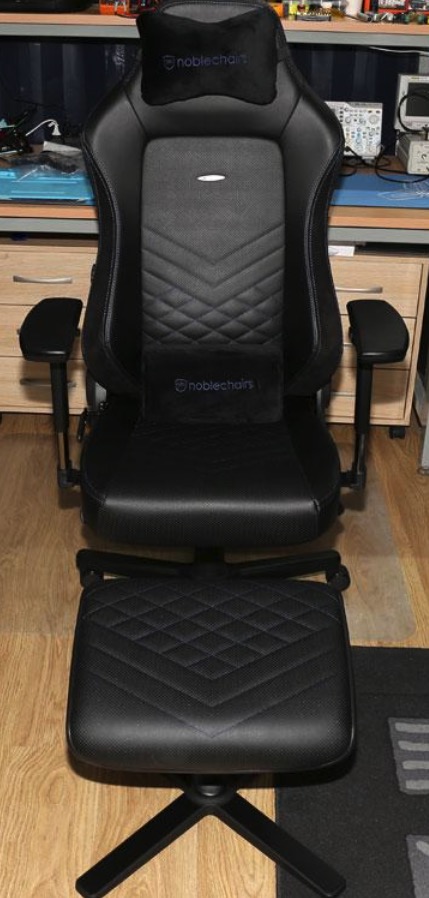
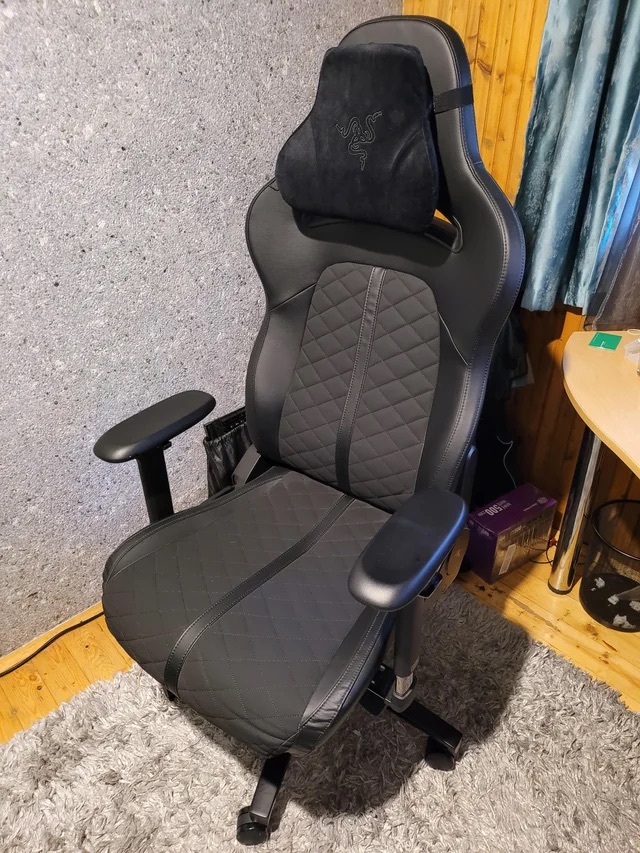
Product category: items_chair
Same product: no